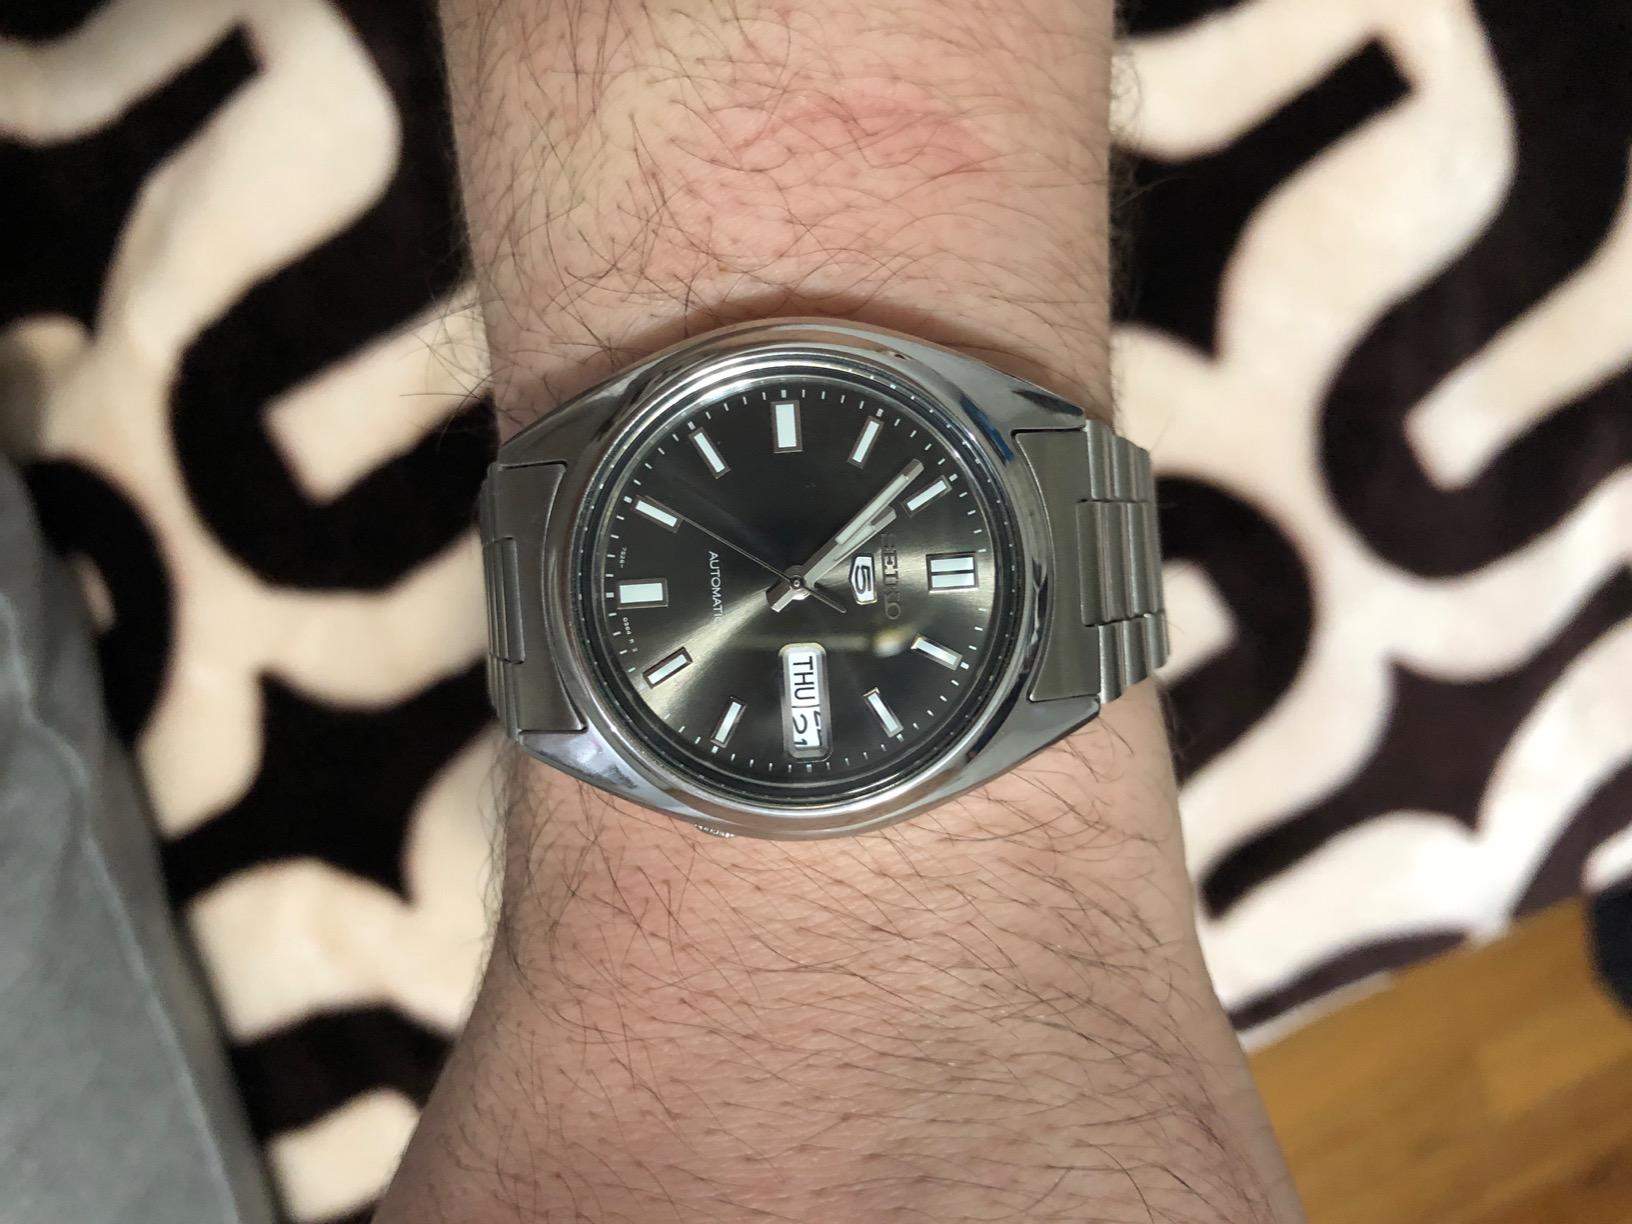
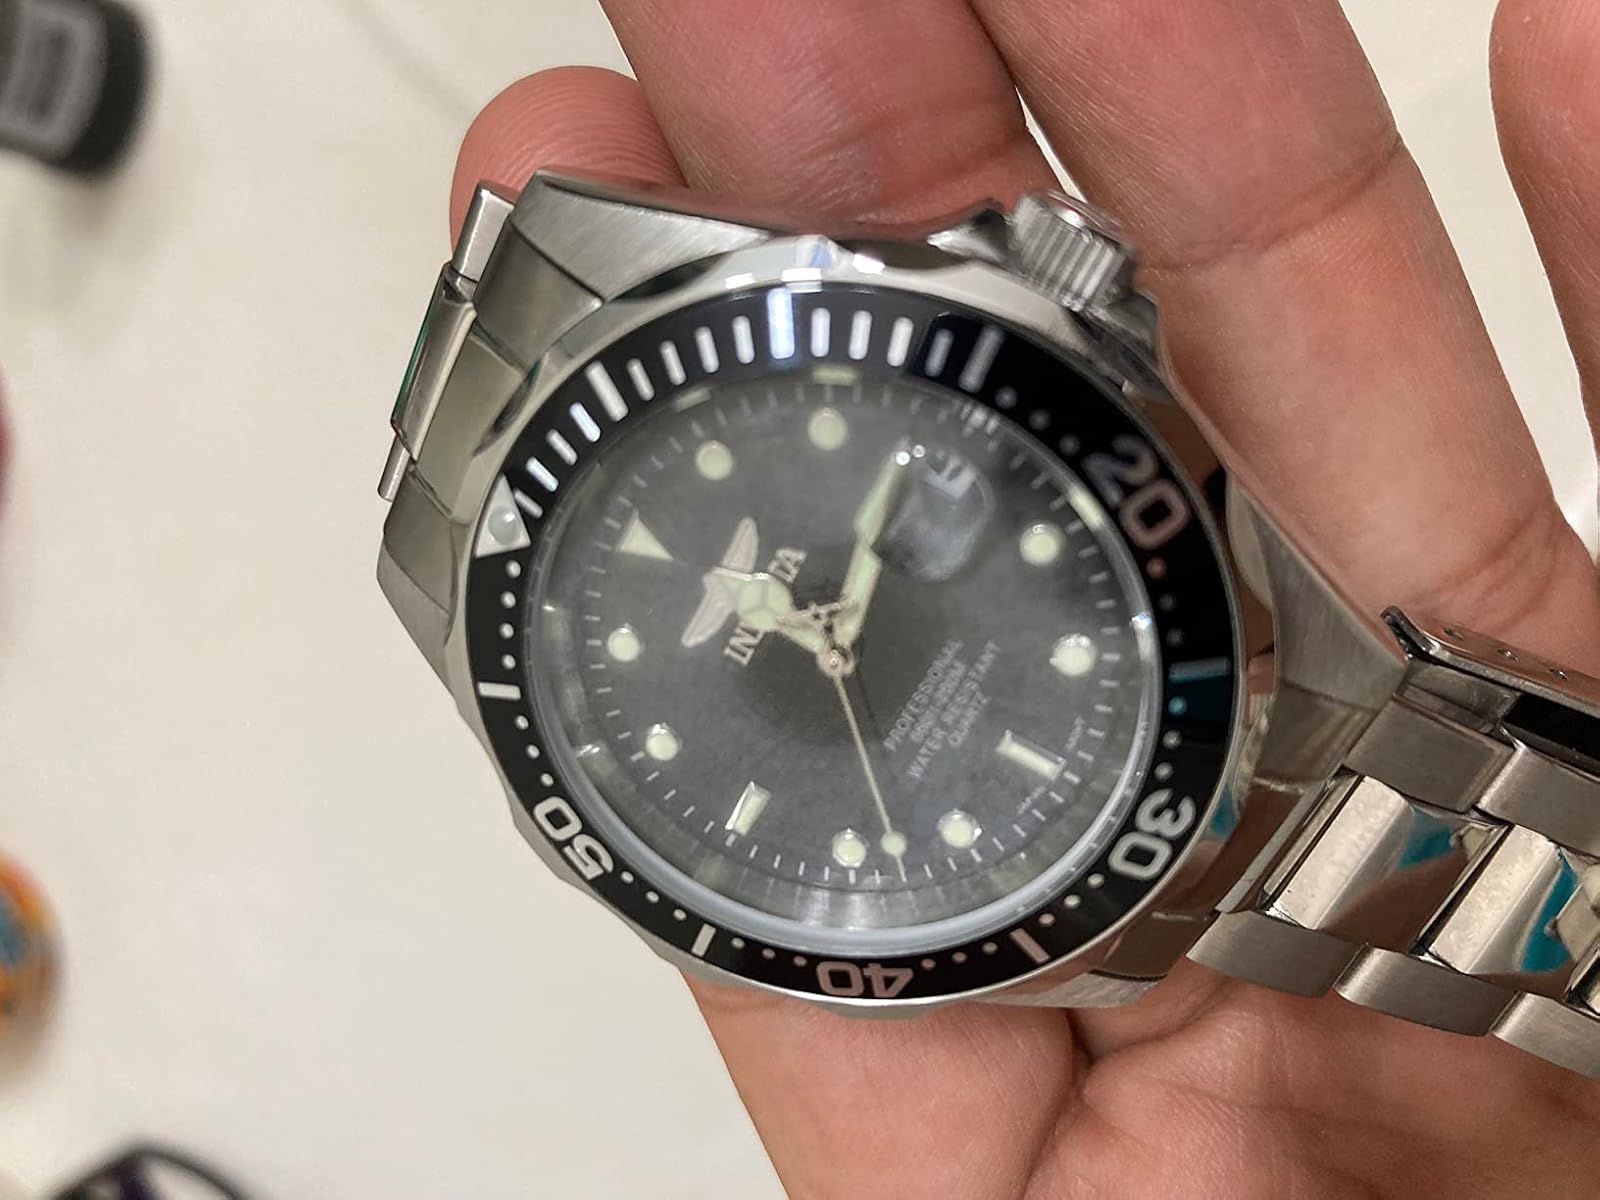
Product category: accessories_watch
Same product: no